Roman Catholic Diocese of Agen

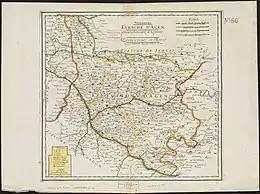
Map of the Diocese of Agen by Nicolas Sanson, dated 1679

The cathedral chapter was composed of twelve canons and several dignities ("not" dignitaries). The major dignities were the grand archdeacon and the precentor. The minor dignitaries included the other two archdeacons (Monclar and Marmonde), the sacristan, the porter, and the cantor. The office of cantor was suppressed by Cardinal Leonardo Grosso della Rovere (1487–1519), but was restored by Bishop Antonio della Rovere (1519–1538); it was suppressed a second time, and again restored by Bishop Nicolas de Villars (1587–1608).